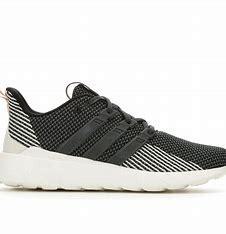
Brand: Adidas
Model: Questar Flow